St. Nicholas Church, Făgăraș

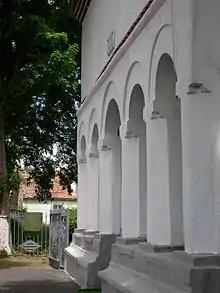
Porch with octagonal columns

The unknown architect was likely trained at Horezu Monastery. The church features the Brâncovenesc style. Its characteristic decoration appears in two rows on the facade, as well as in two cornices beneath the roof; these are done in unpainted brick. The open porch is surrounded by ten octagonal columns. The bell tower, above the nave, is also octagonal. There are three spires, made of brick and semi-spherical. Also typical of the Brâncovenesc style are the seven windows with frames of carved stone, and the door frame, which preserves the original form.